Revak the Rebel

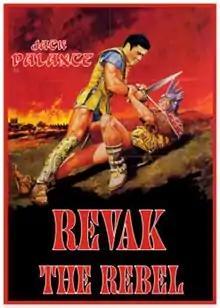

Revak the Rebel (a.k.a. The Barbarians, a.k.a. Rivak the Barbarian) is a 1960 film set in Iberia in the days leading up to the outbreak of the Second Punic War. Jack Palance plays an Iberian prince whose nation and family are so abused by the Carthaginians that he turns to the Romans for help in achieving his revenge.